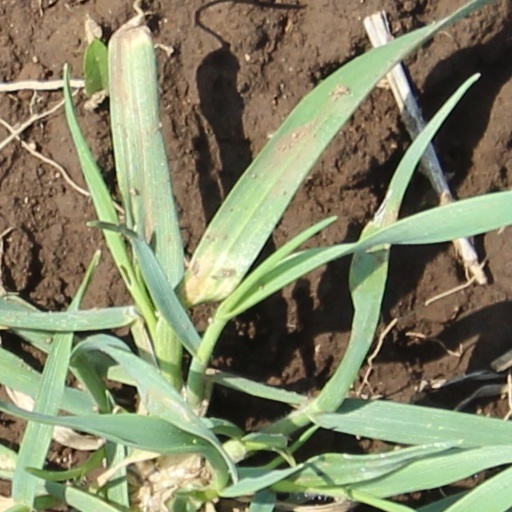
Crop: wheat